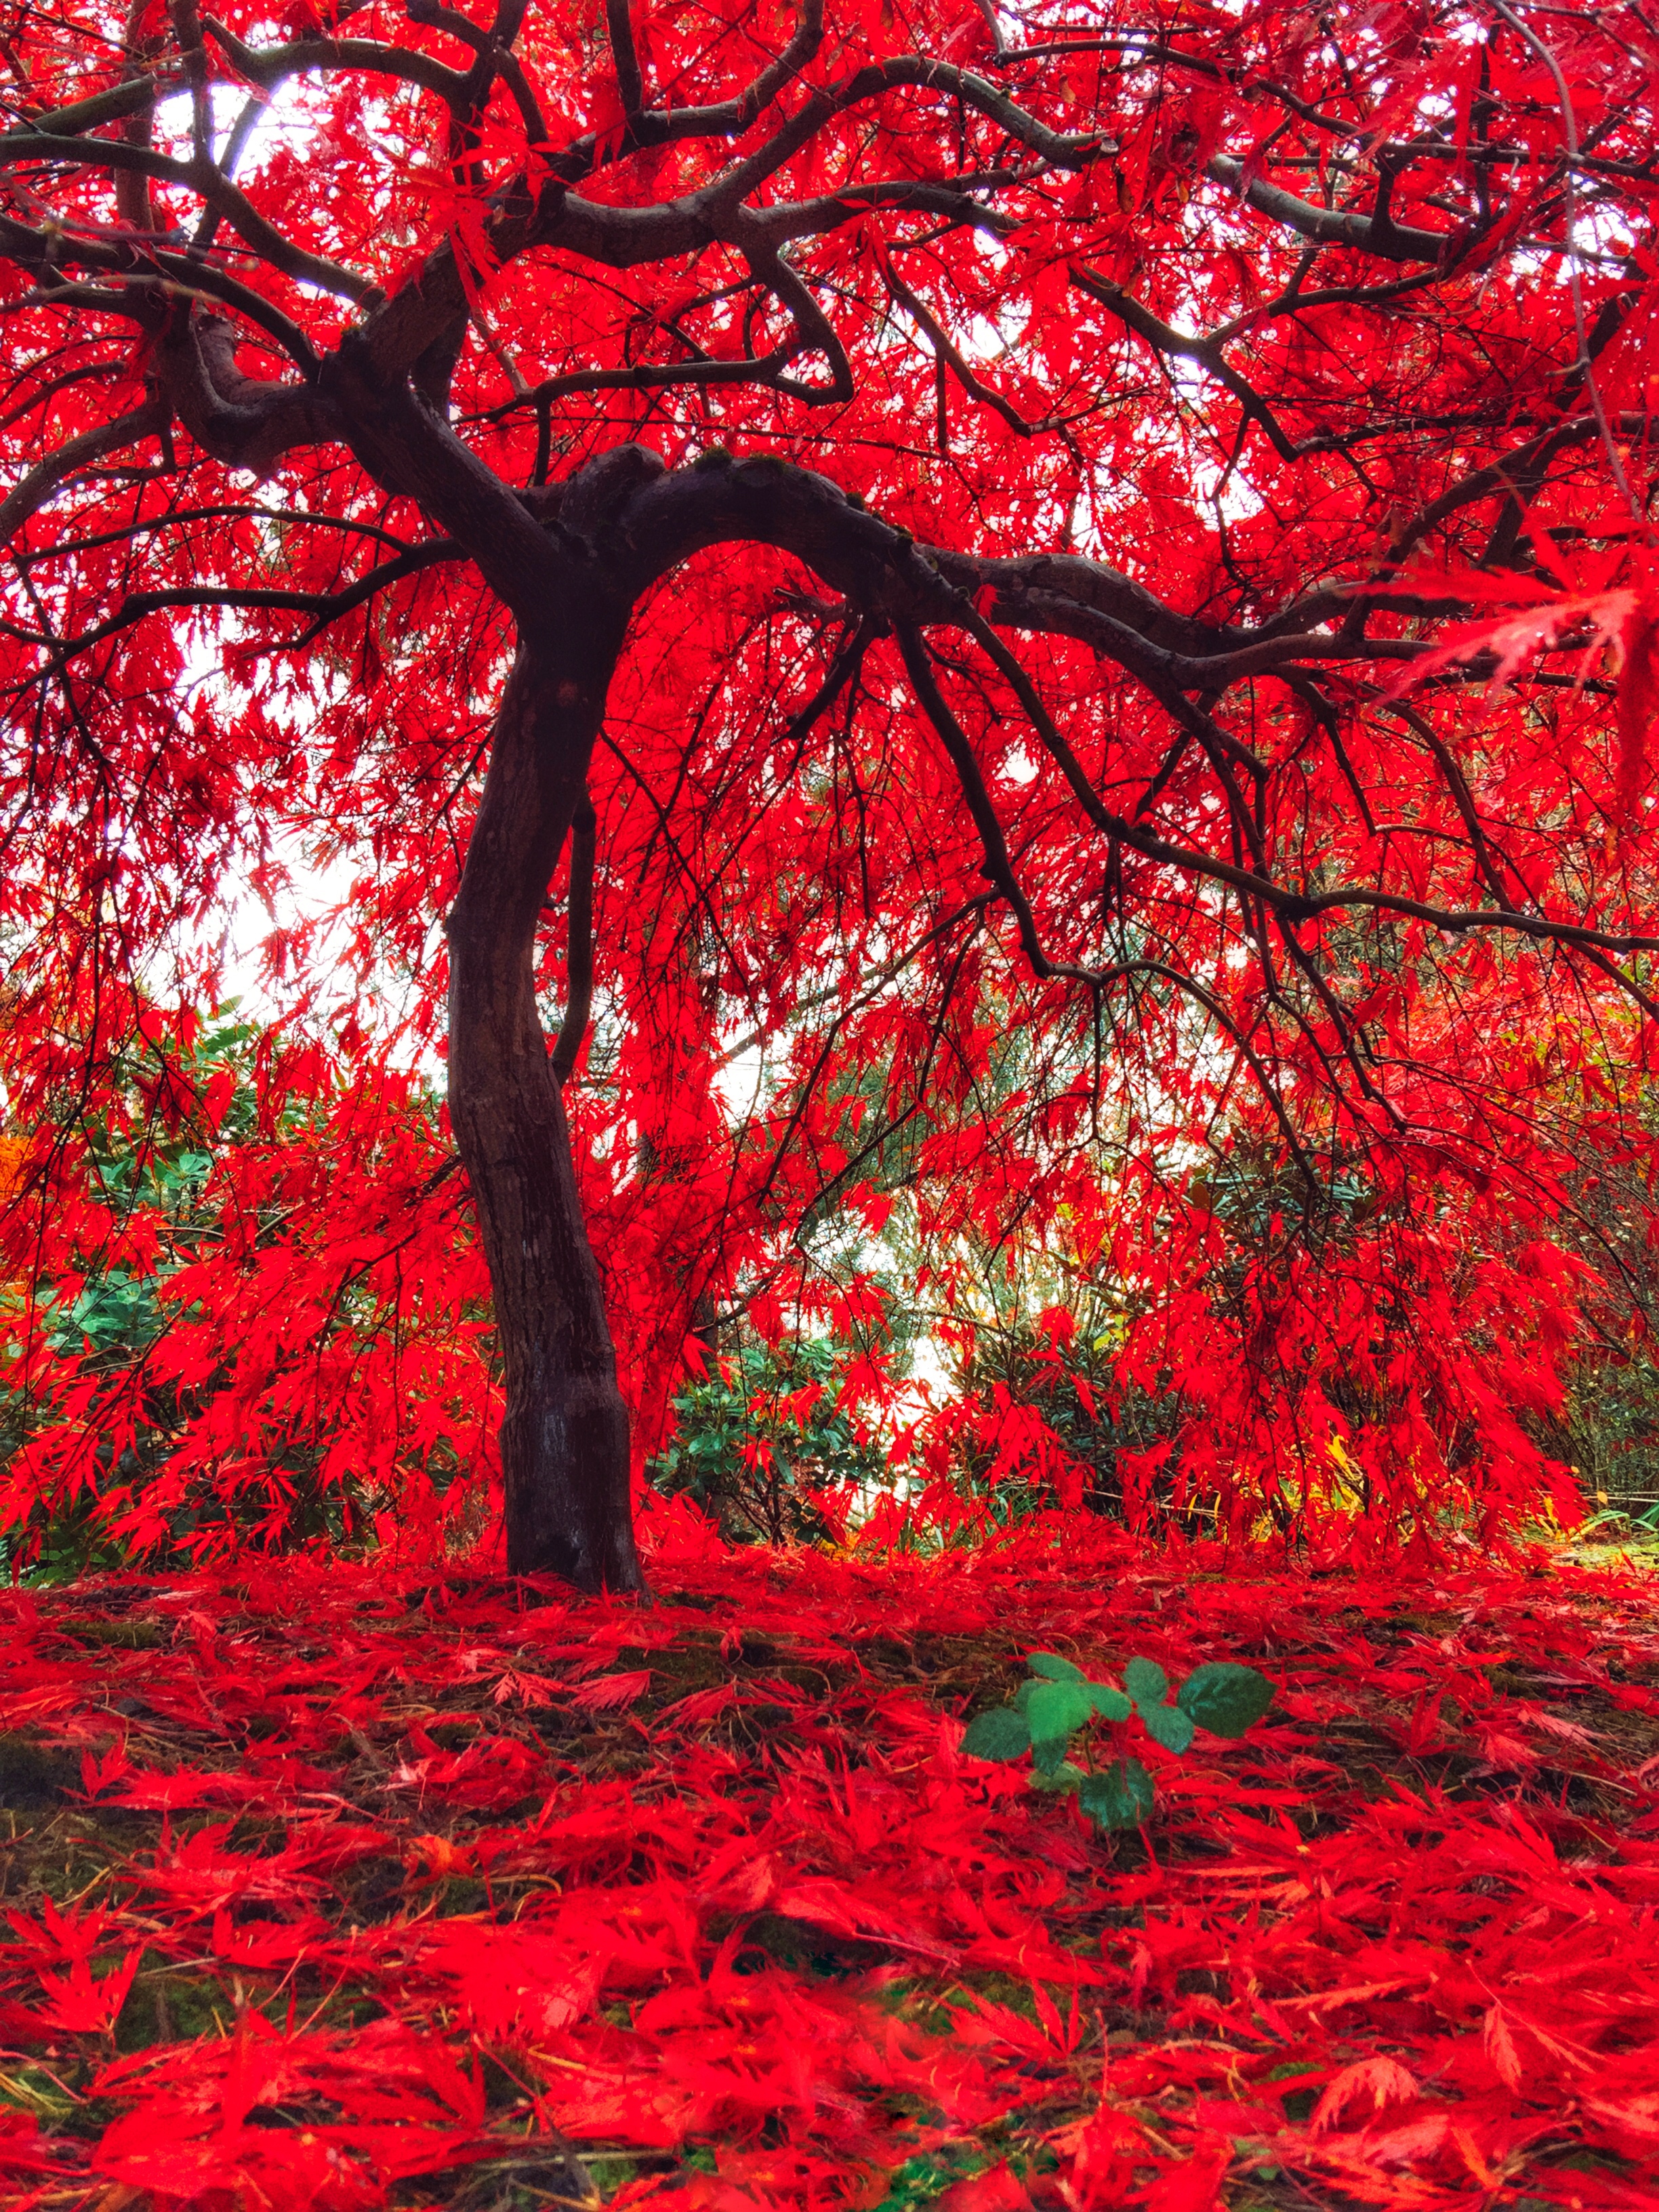
iphone, tree, branch, plant, leaf, fall, flower, canopy, red, phone, autumn, season, maple, maple tree, maple leaf, colors, japanese, shrub, deciduous, snapseed, images, 6, six, plus, iphoneography, cell, oregon, smart, ian, brooks, sane, phoneography, app, crimson, flowering plant, woody plant, land plant